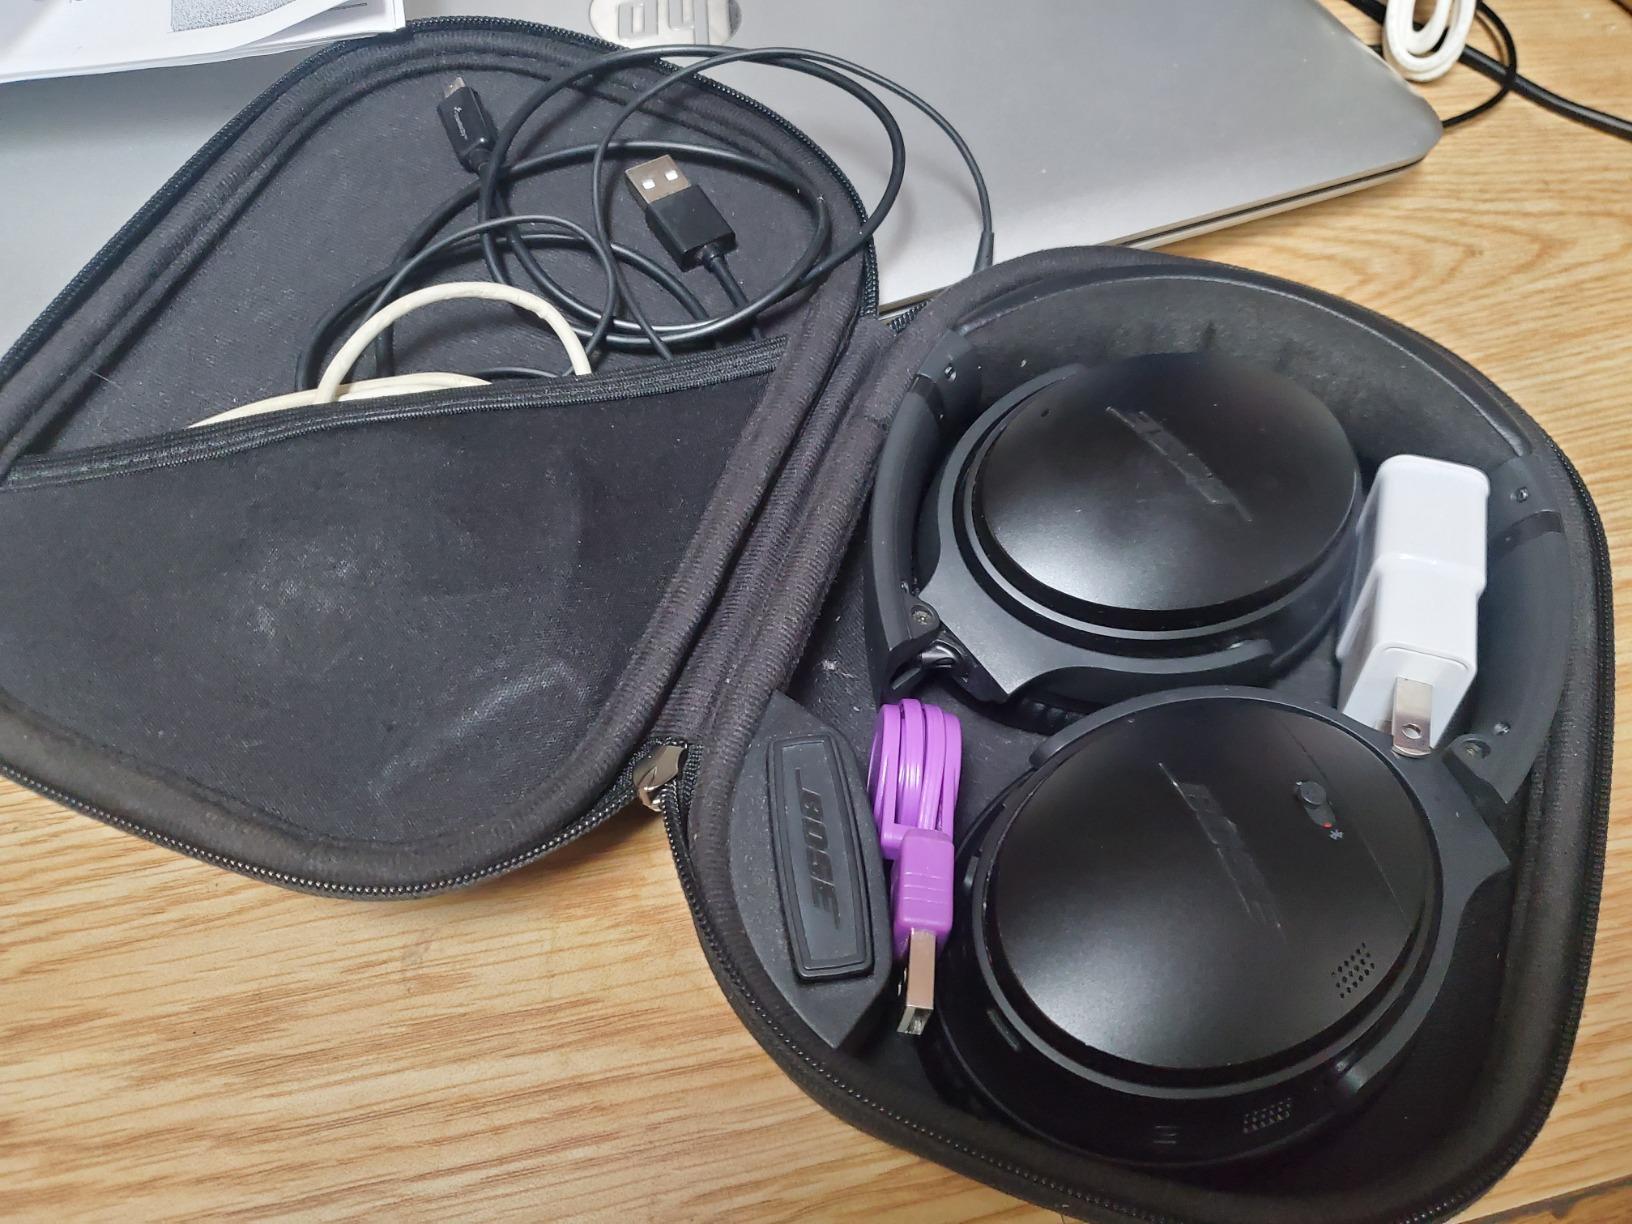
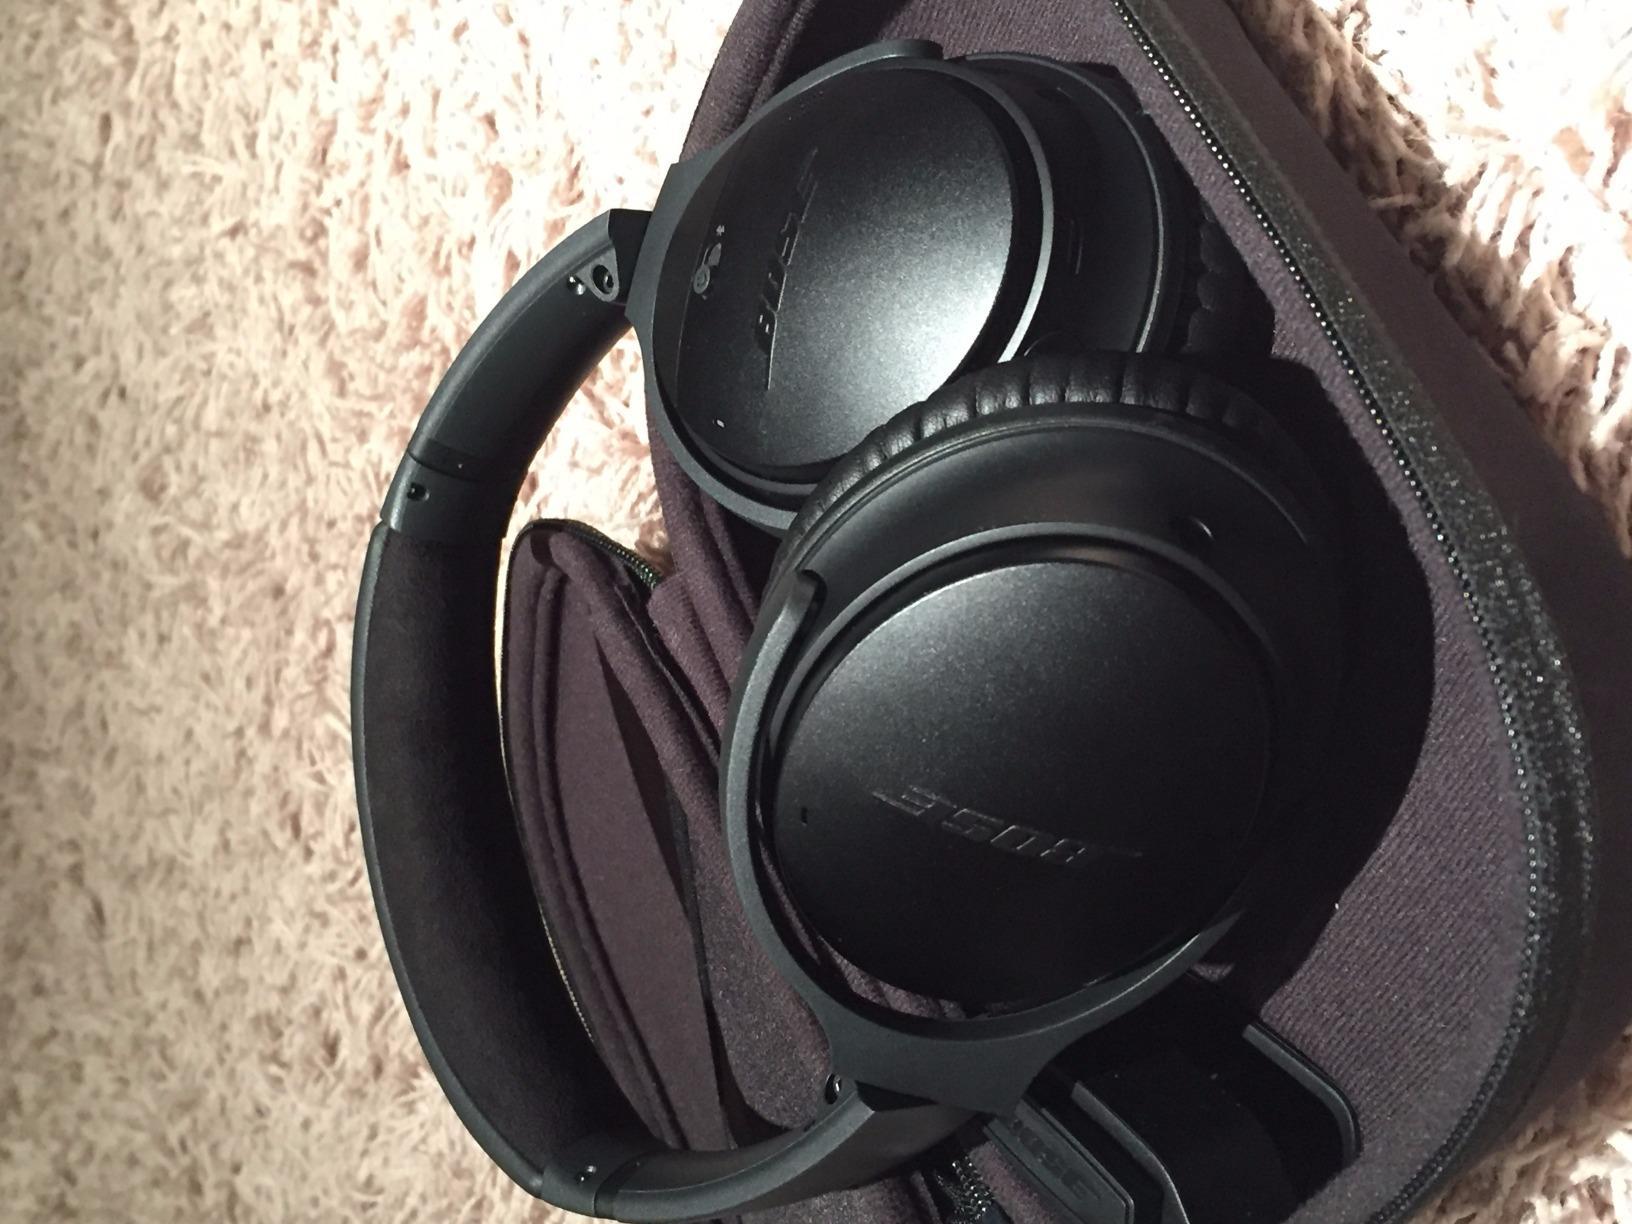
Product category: headphones
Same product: yes